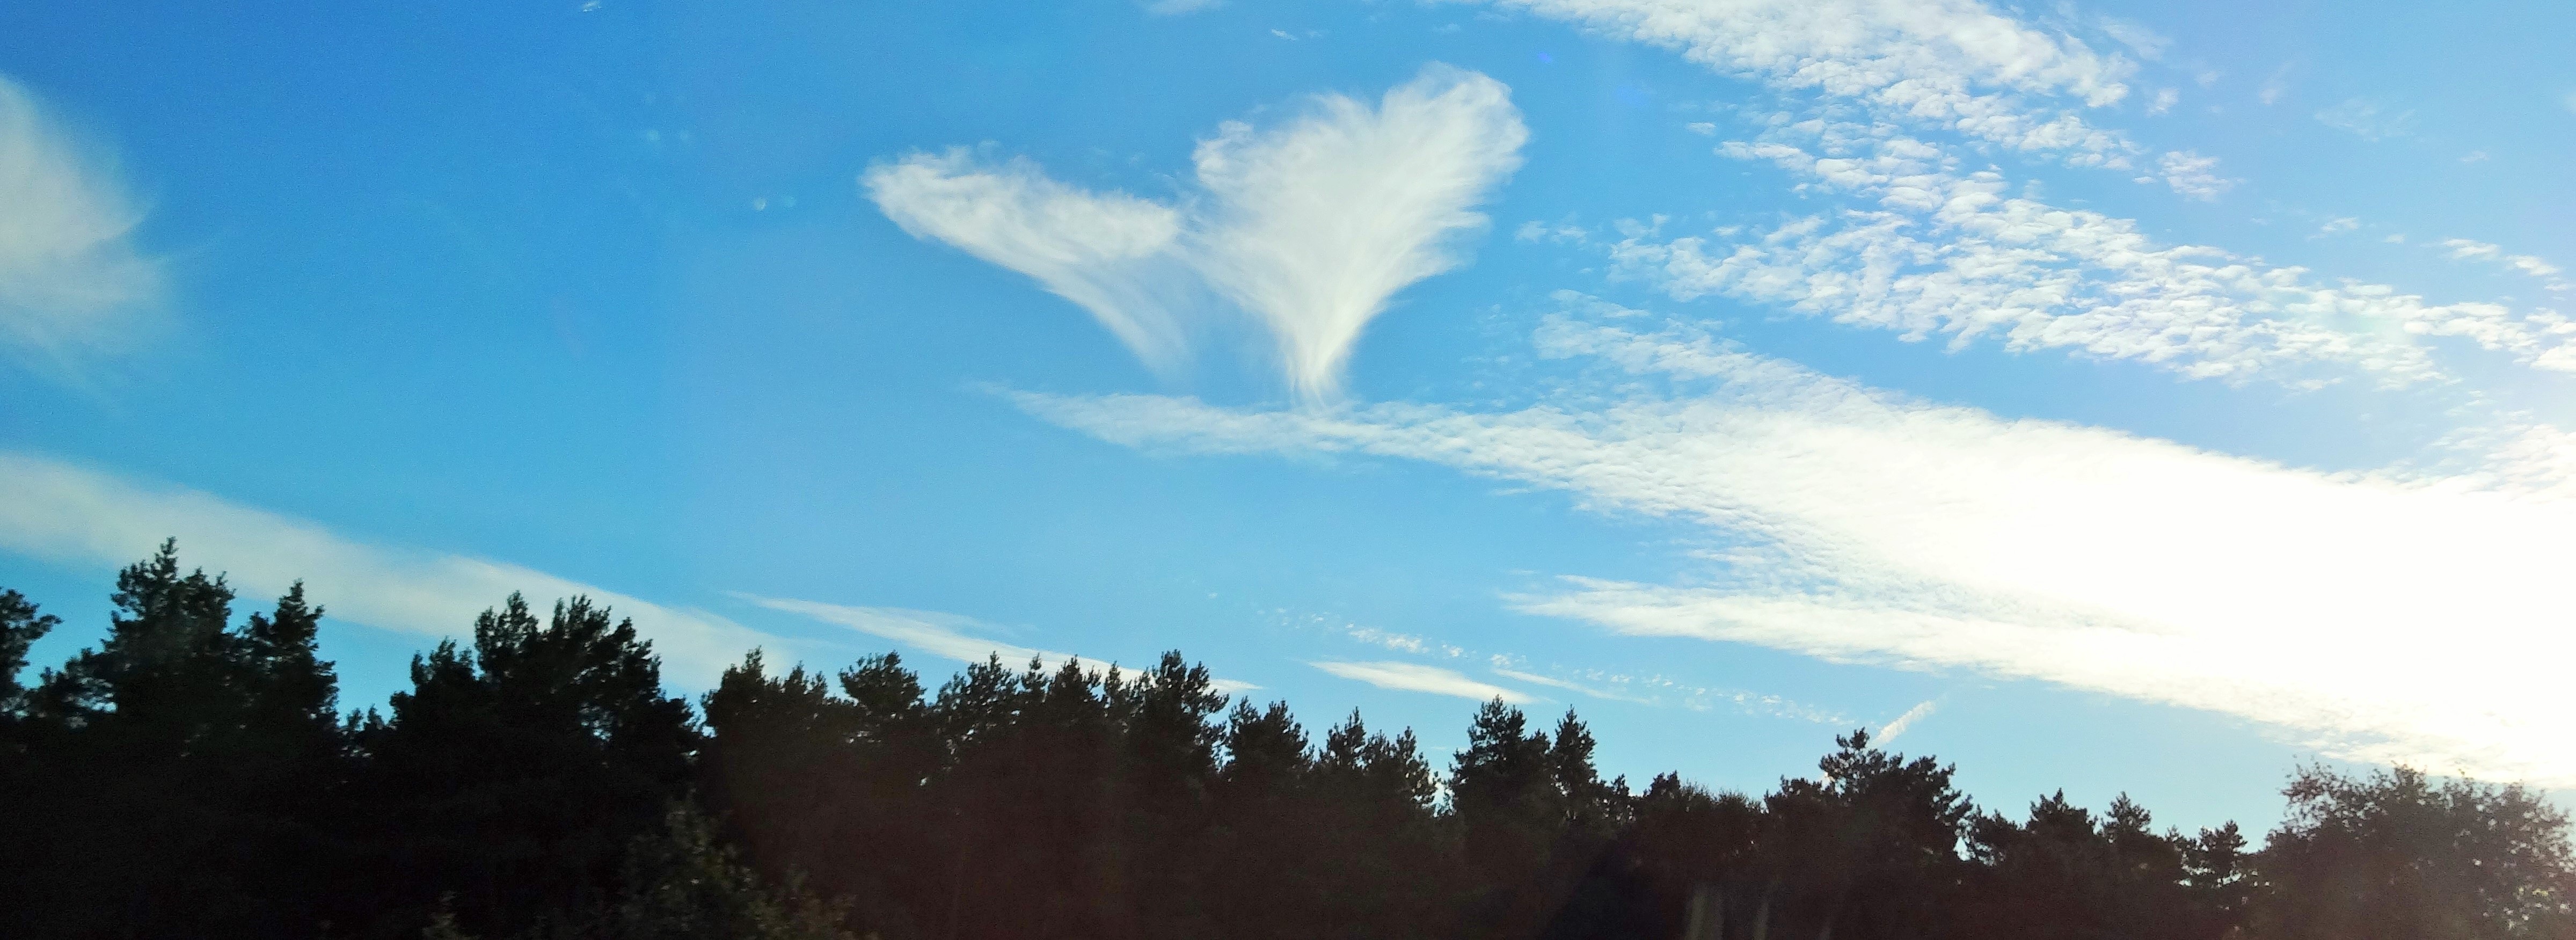
cloud, sky, sunlight, wind, atmosphere, love, heart, cumulus, romance, background image, heart shaped, angel, background, luck, greeting card, ecosystem, valentine's day, meteorological phenomenon, flying heart